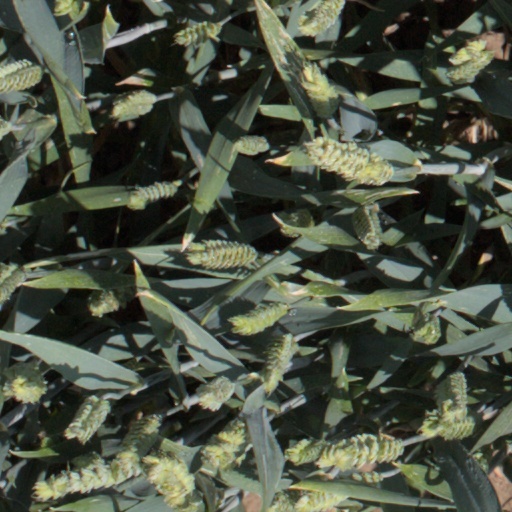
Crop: wheat